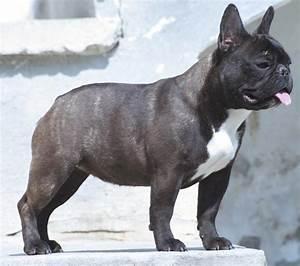
dog